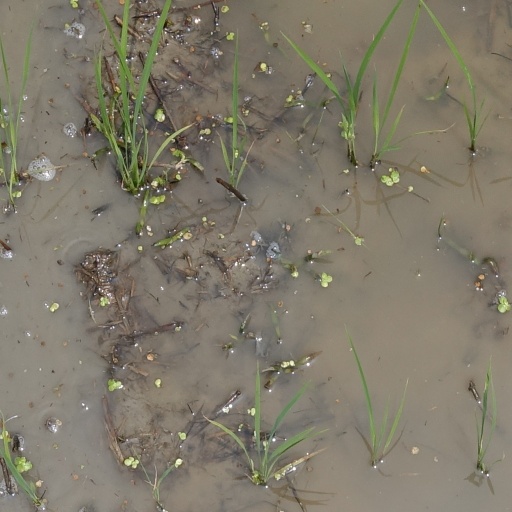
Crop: rice